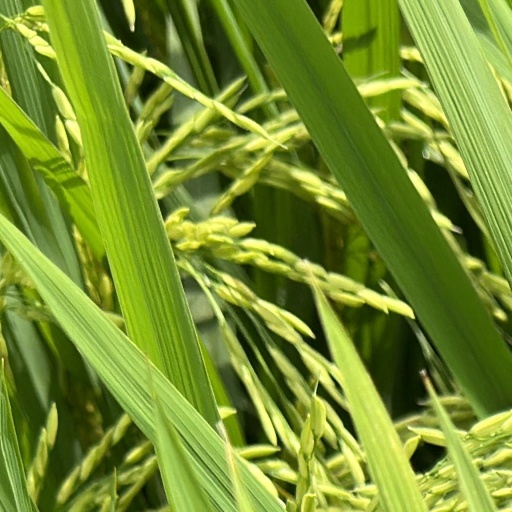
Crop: rice